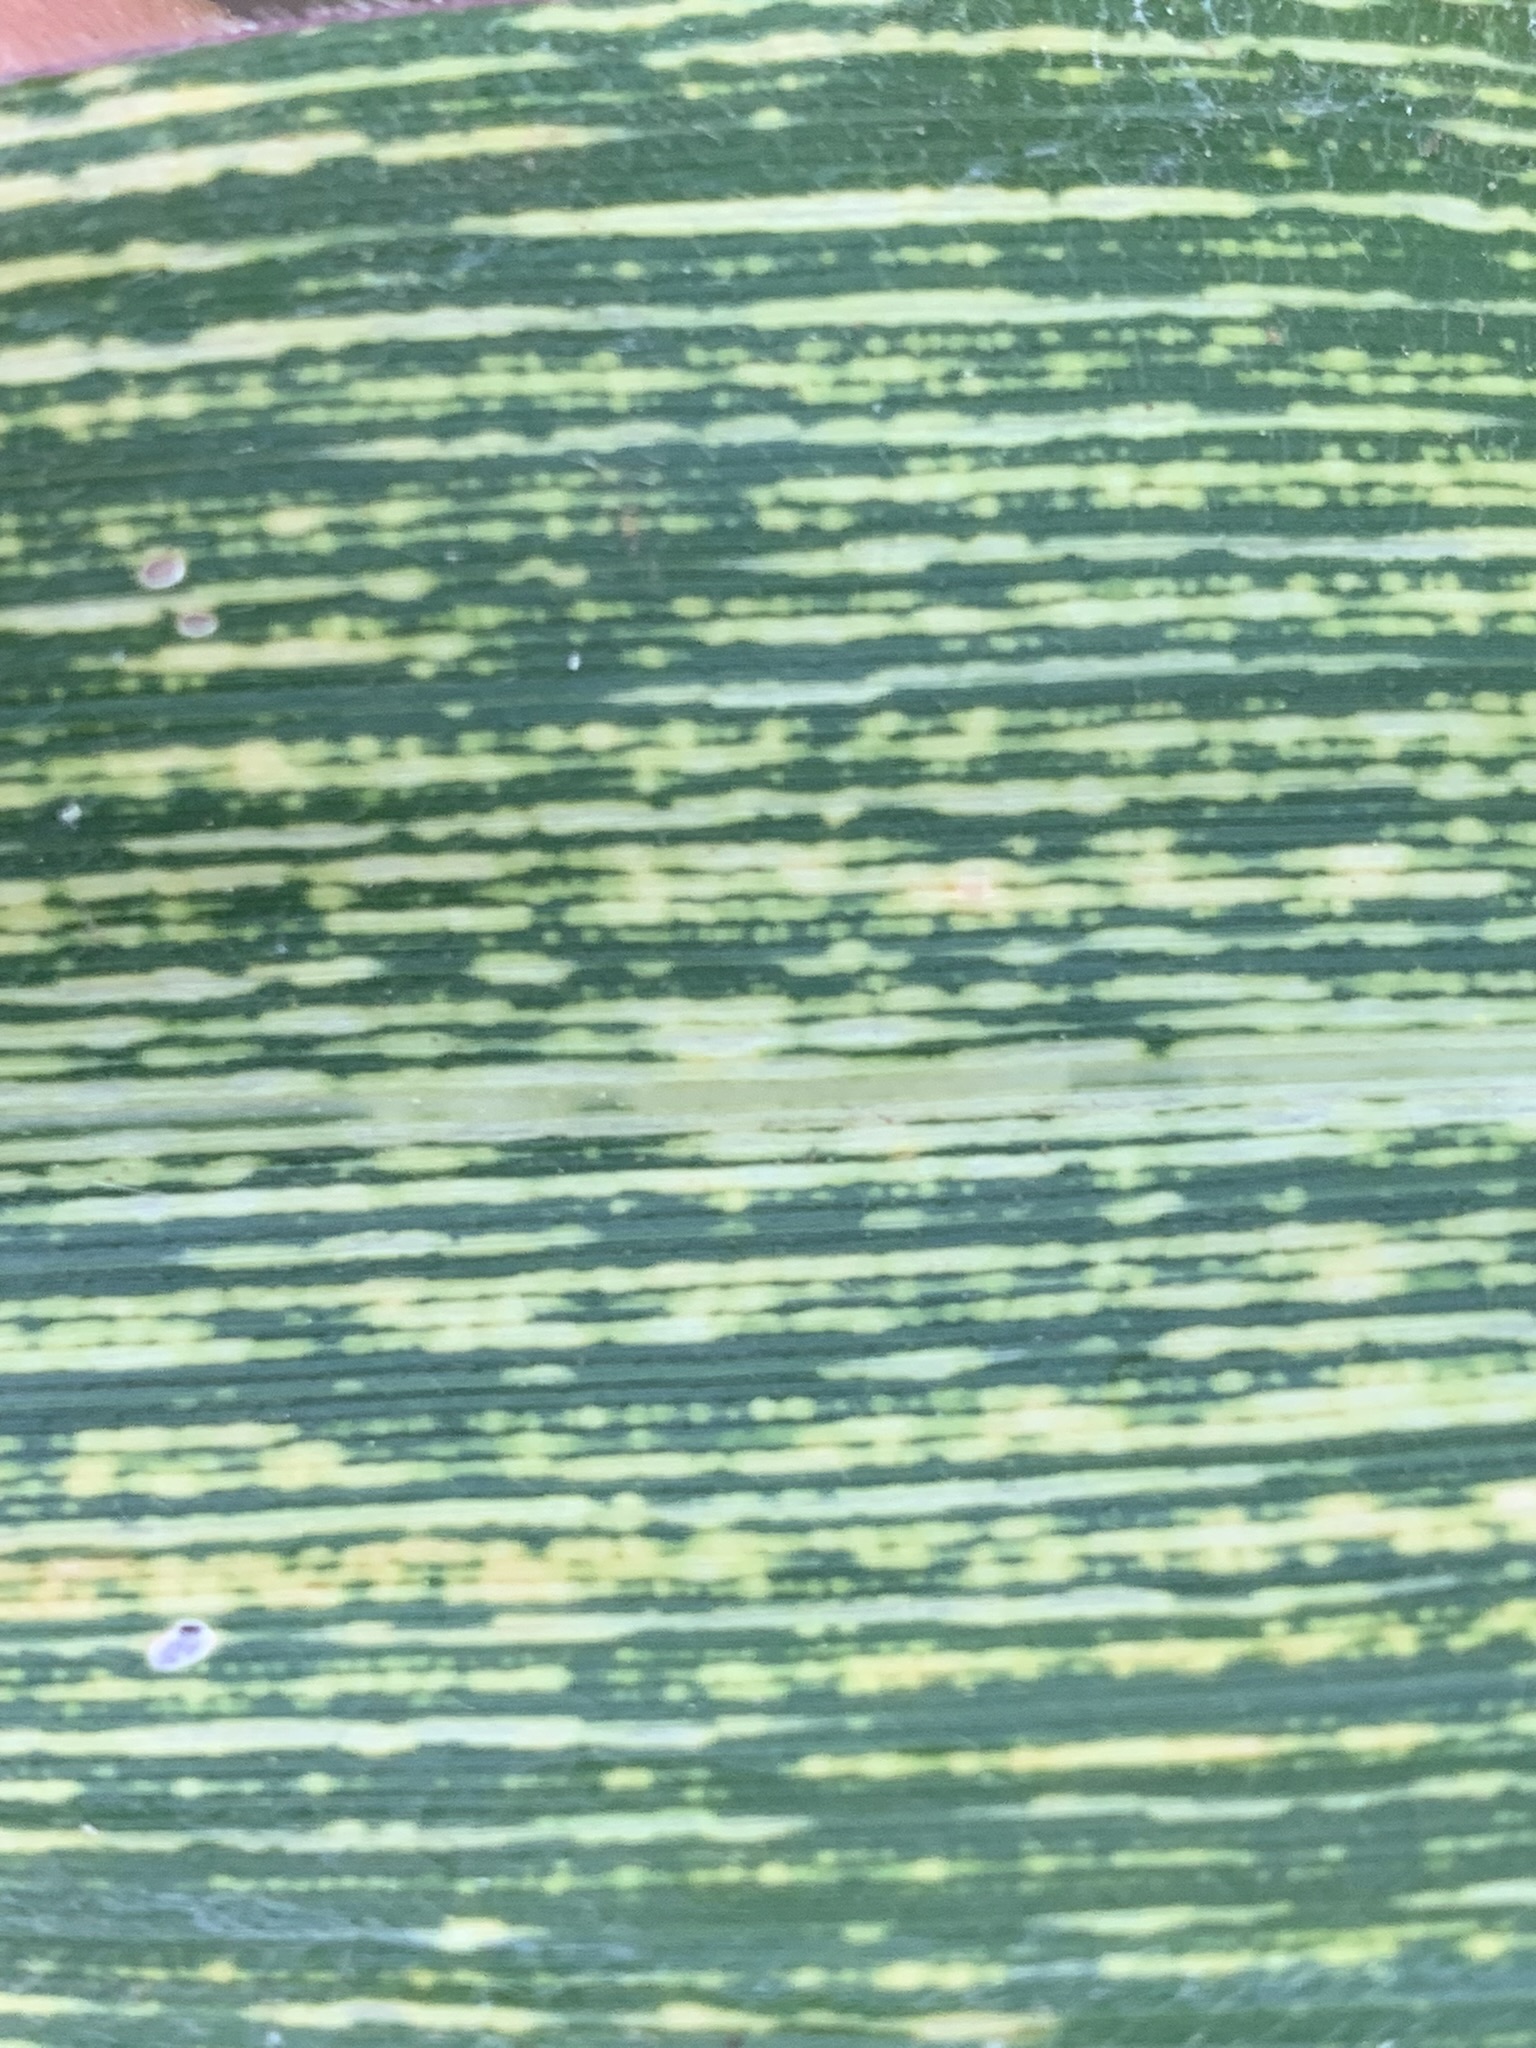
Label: MSV